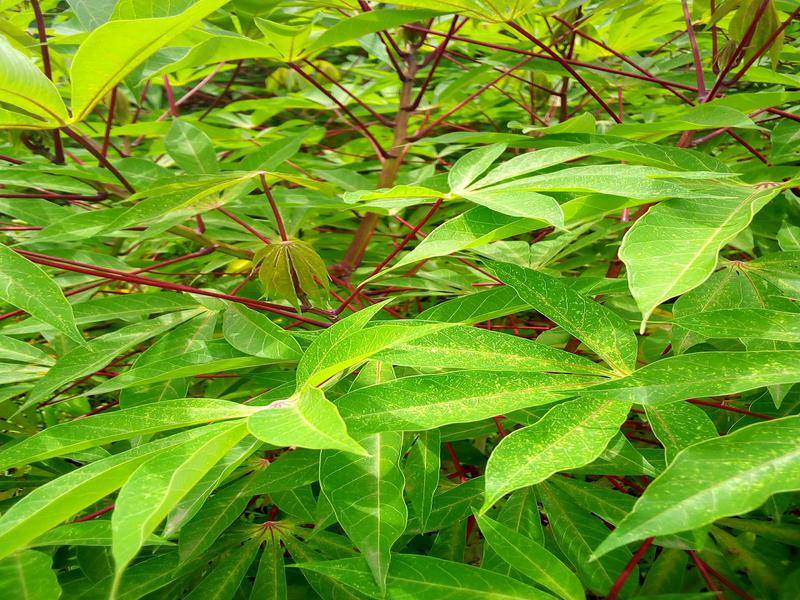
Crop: cassava
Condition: green_mottle